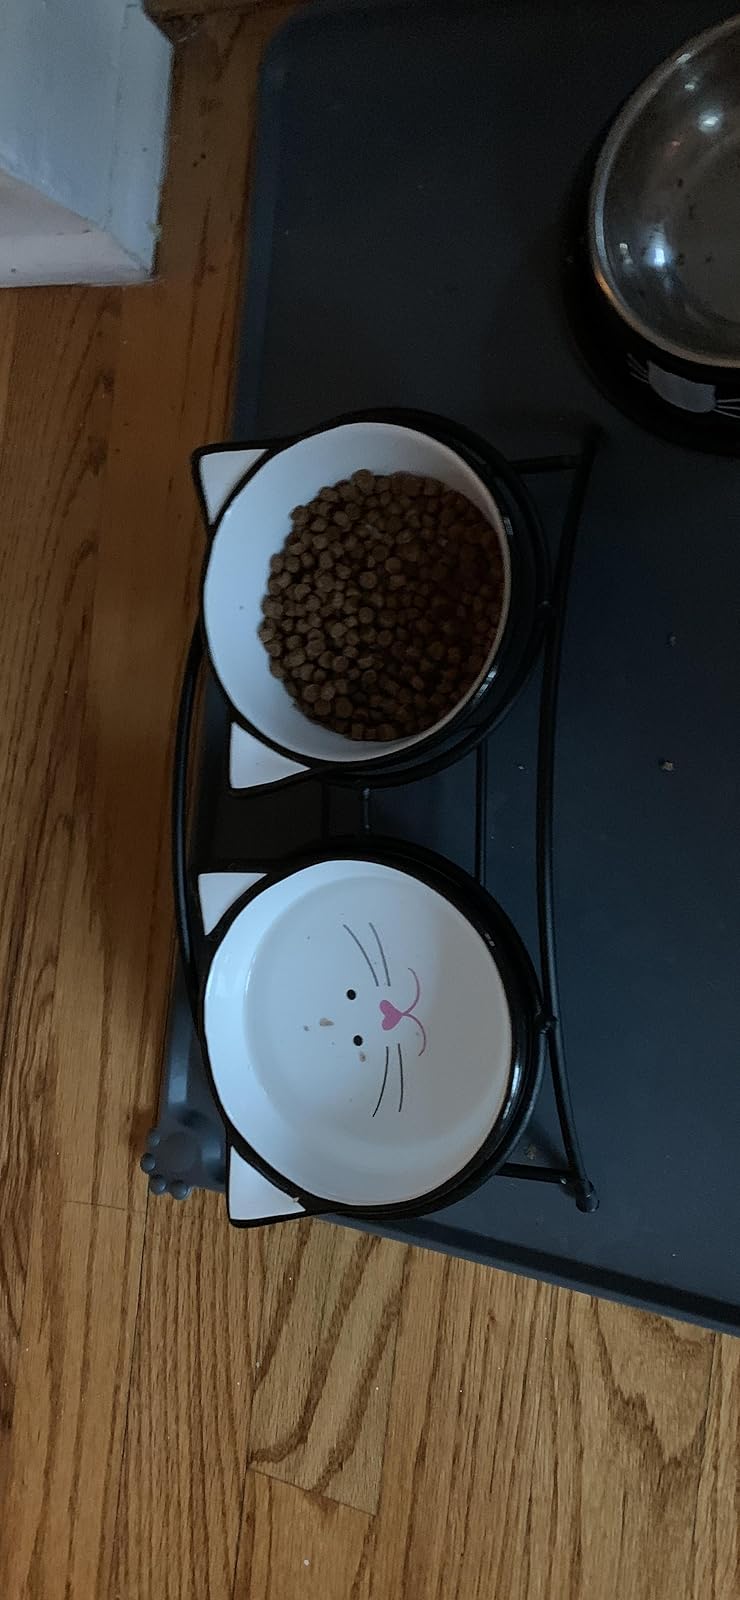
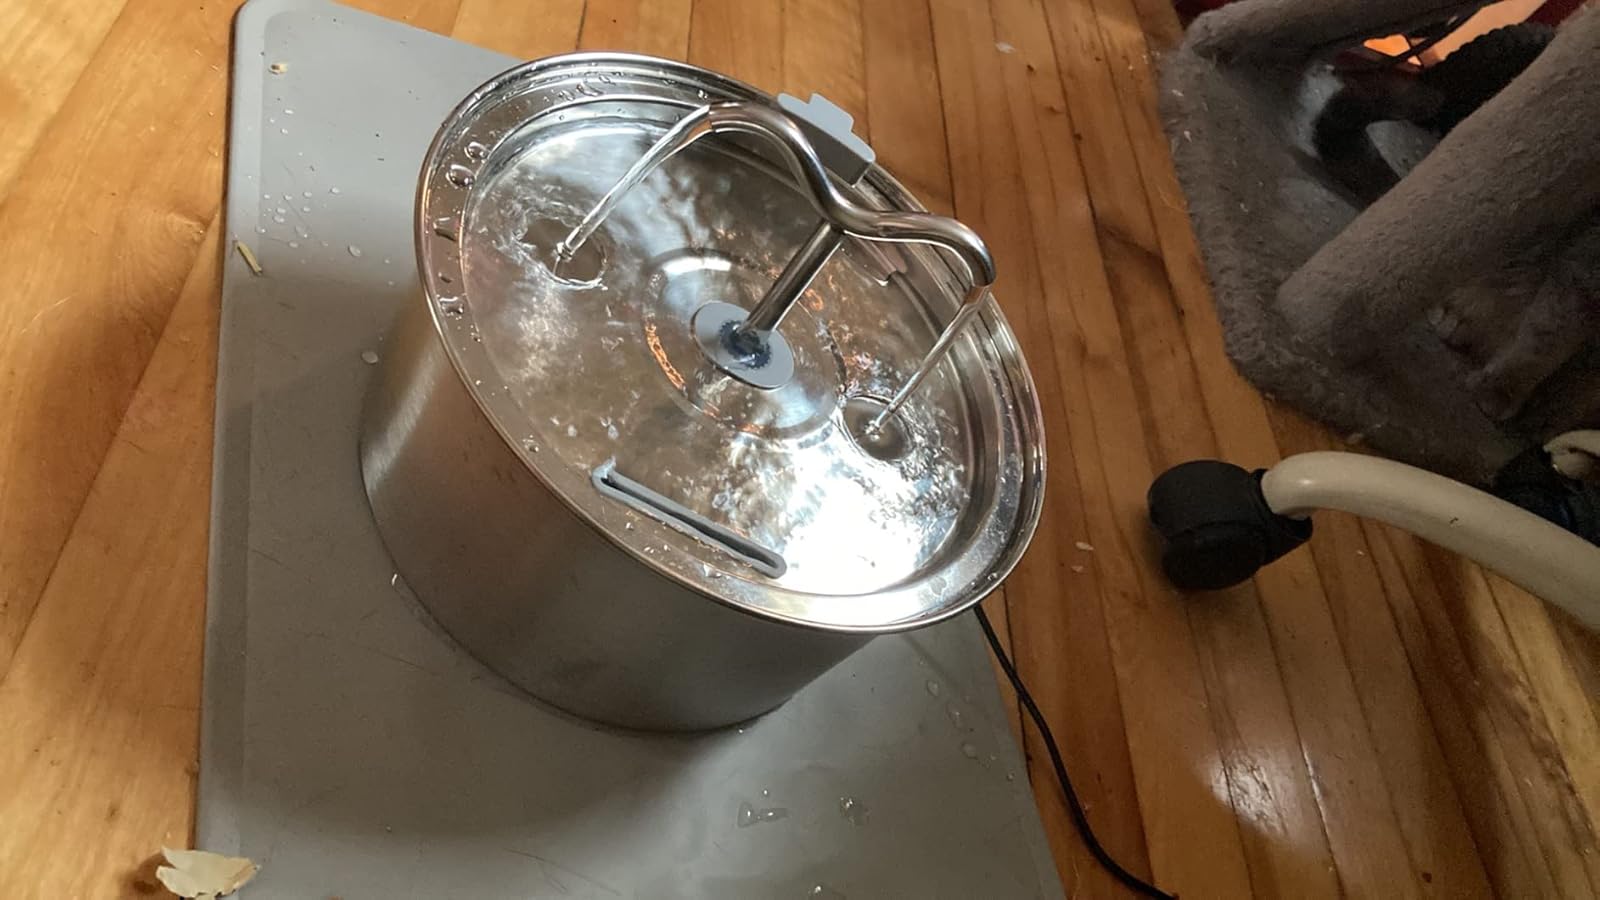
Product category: items_bowl
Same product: no